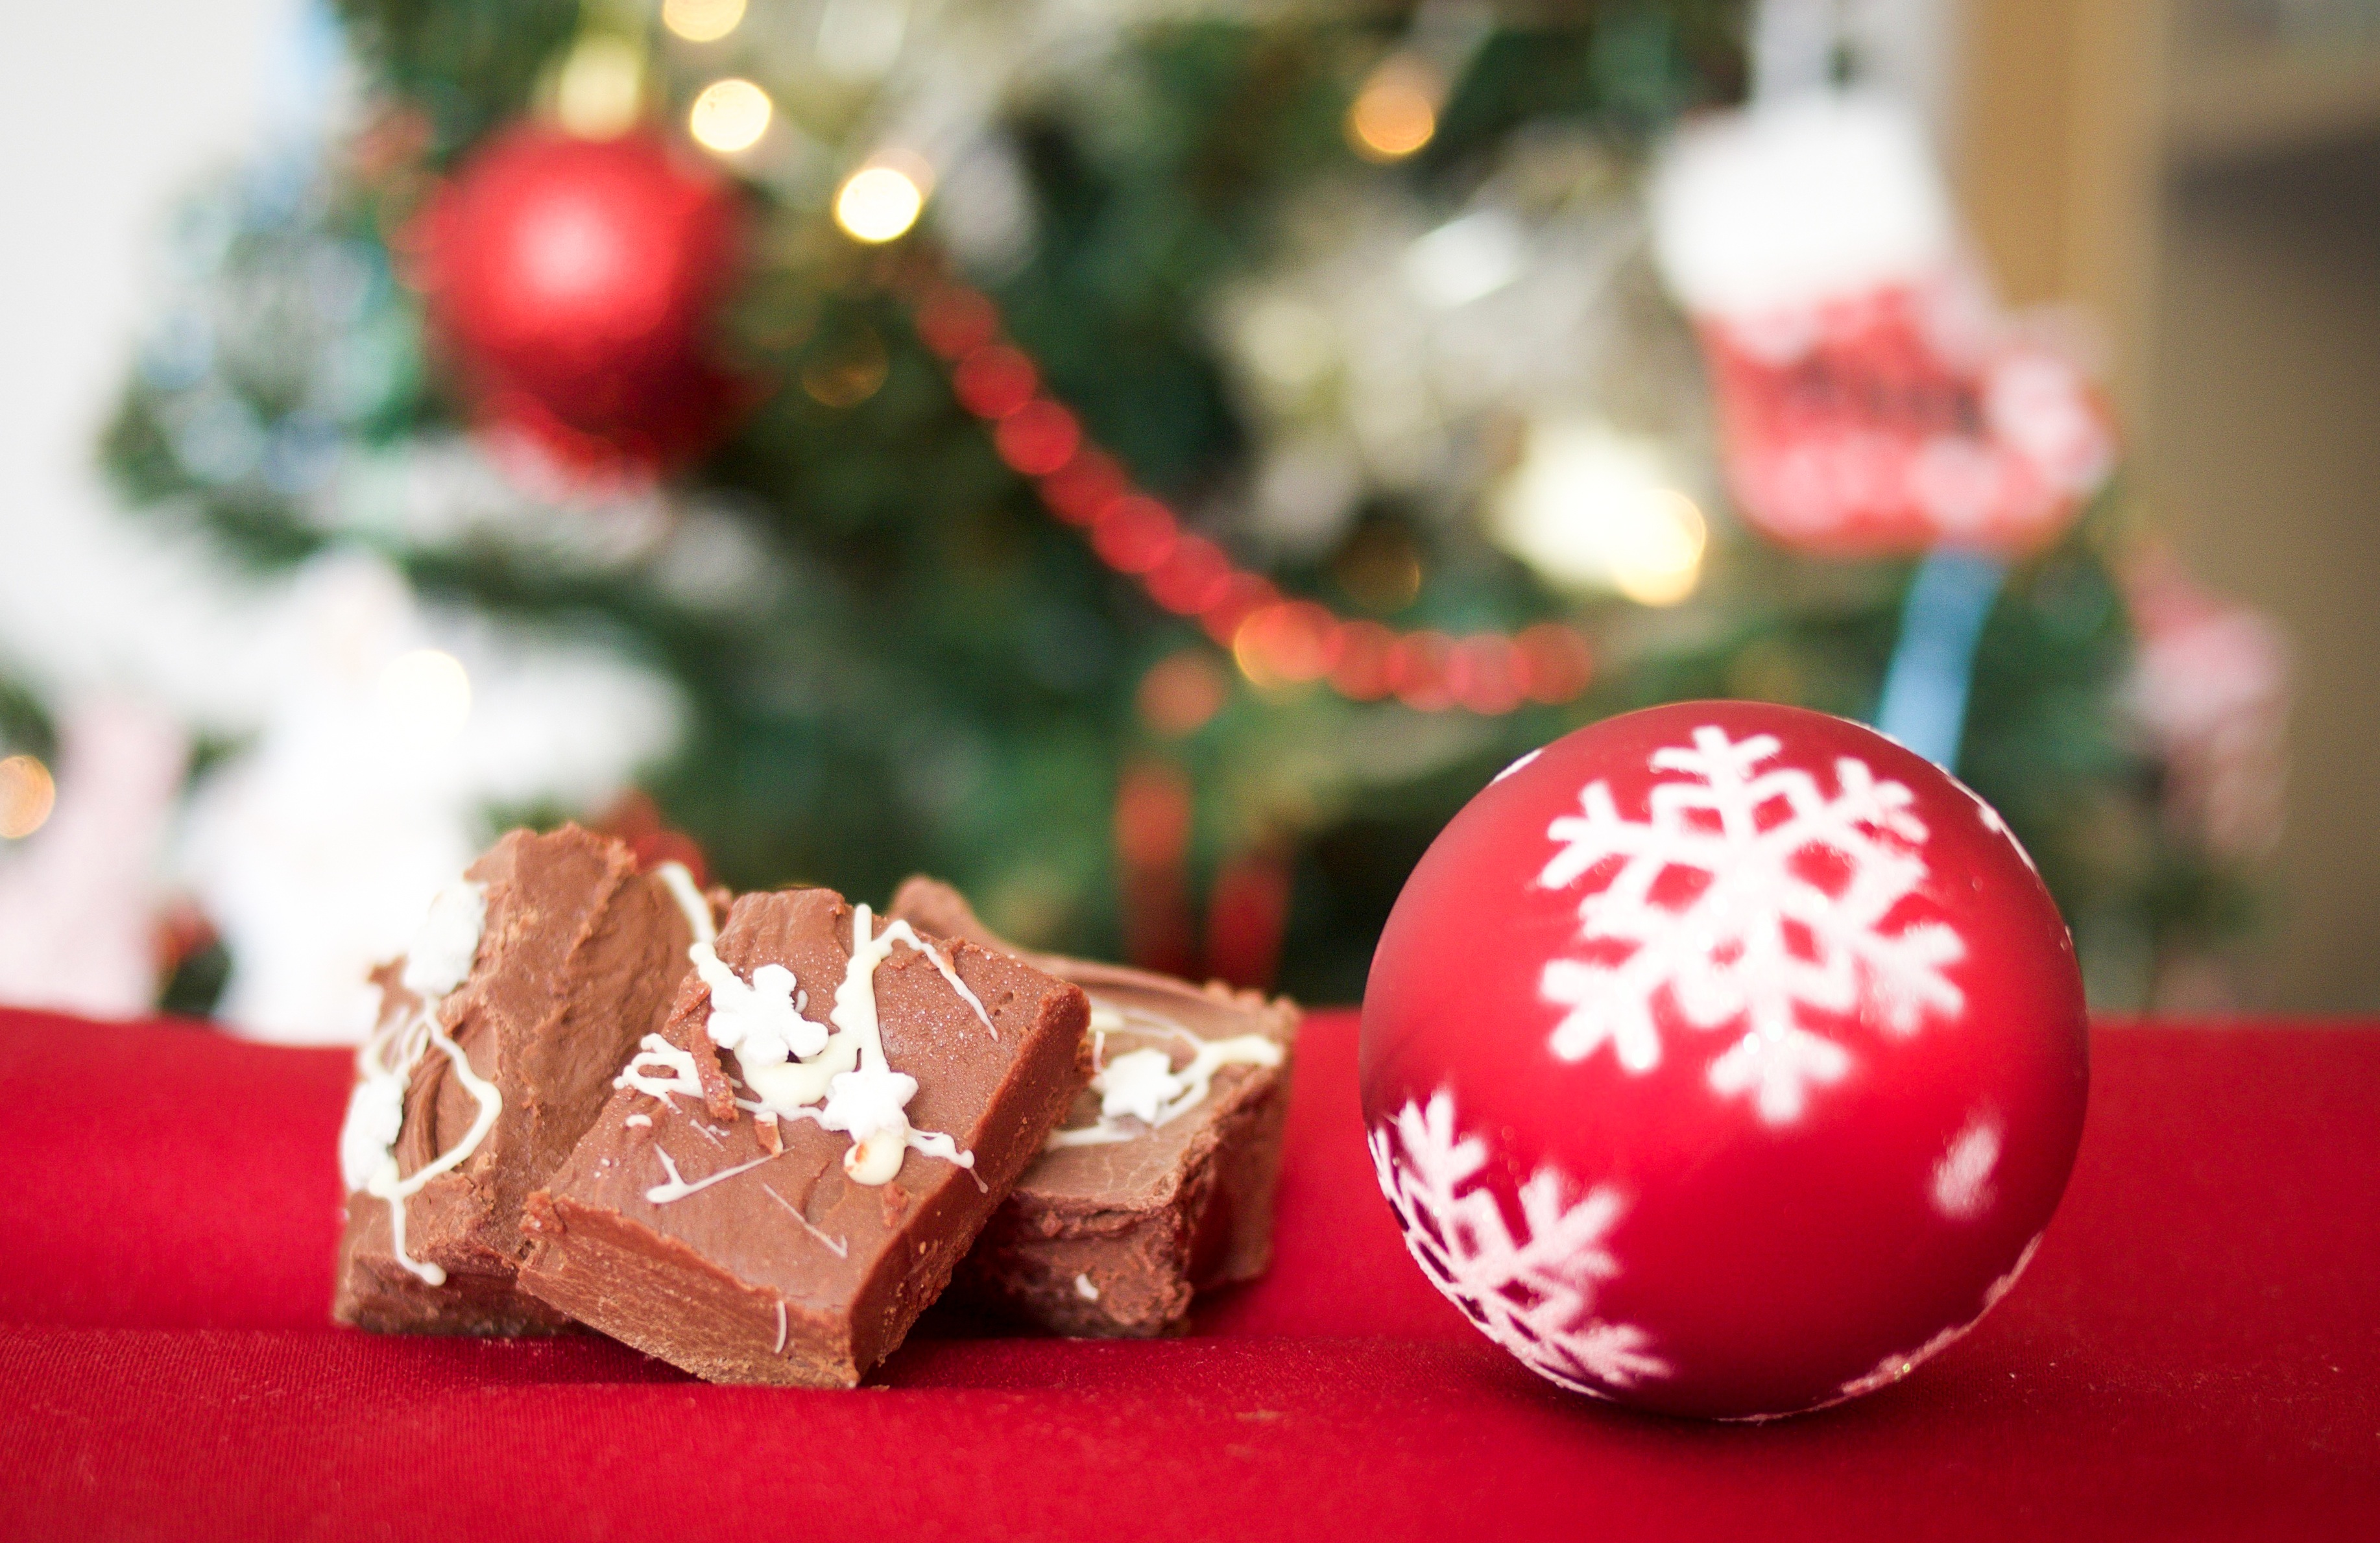
sweet, food, red, holiday, christmas, dessert, christmas tree, christmas decoration, christmas cookies, event, sweetness